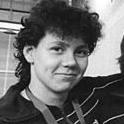
Age: 17